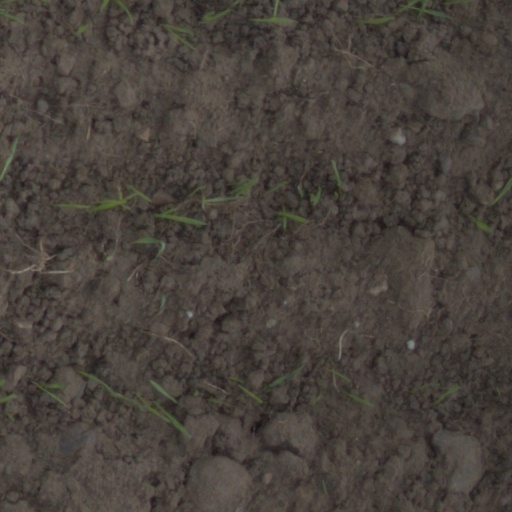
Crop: wheat